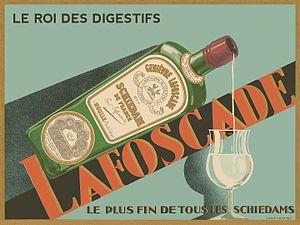
Publicité des années 1930 pour le Schiedam Lafoscade
Le genièvre est une eau-de-vie aromatisée de baies de genévrier typique du nord de l'Europe continentale.